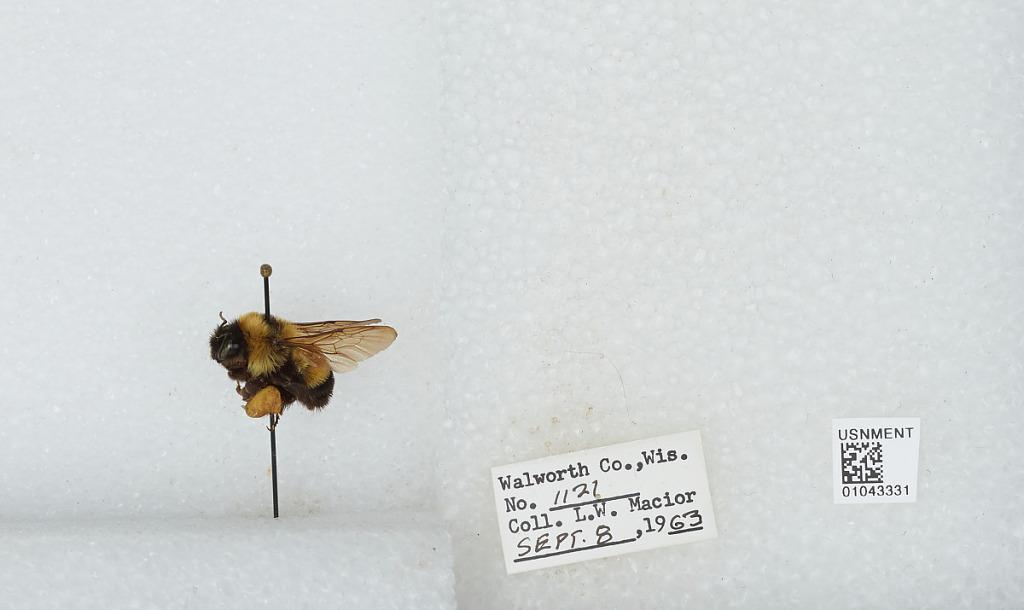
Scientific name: Bombus (Bombus) affinis Cresson
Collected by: L. Macior
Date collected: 1963-9-8
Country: United States
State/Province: Wisconsin
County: Walworth
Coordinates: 42.67, -88.54